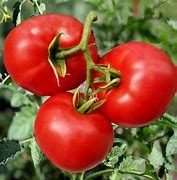
Label: tomato